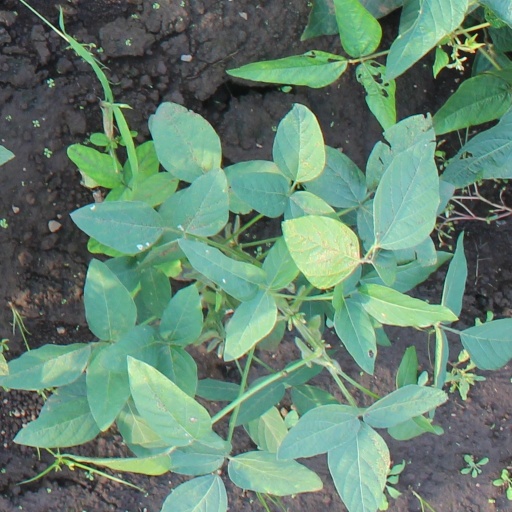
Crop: soybean